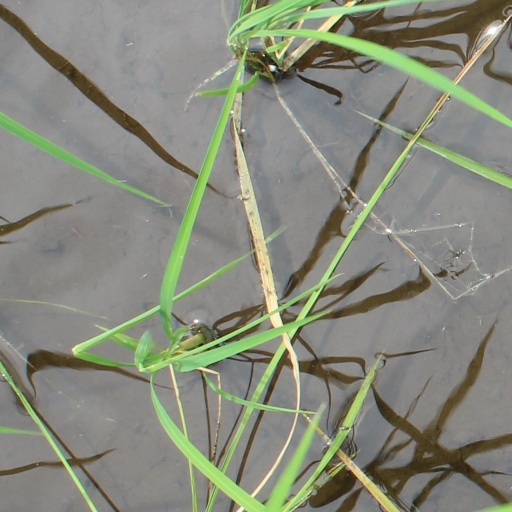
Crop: rice